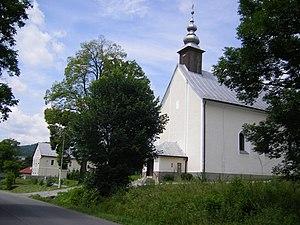
Trnavá Hora est un village de Slovaquie situé dans la région de Banská Bystrica.